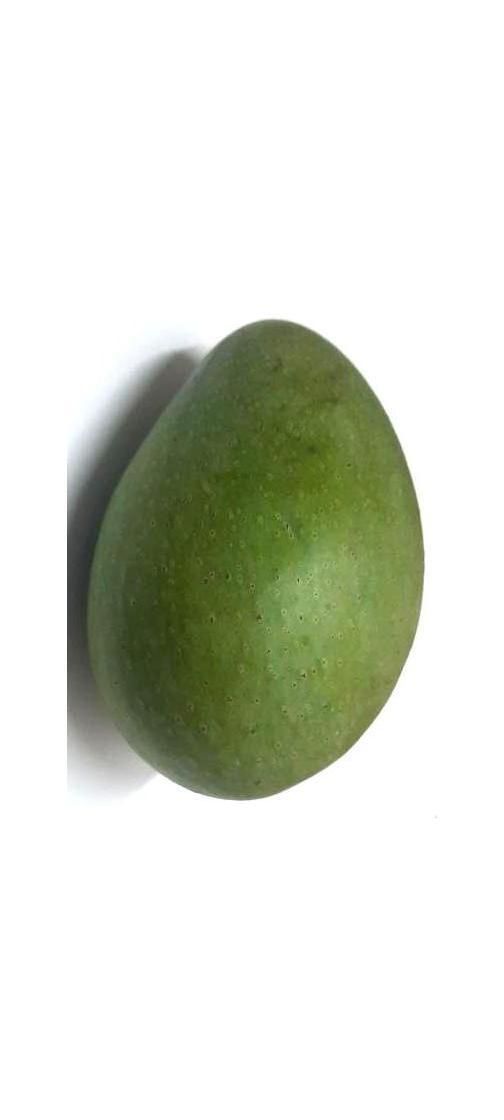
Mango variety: Ashshina Zhinuk